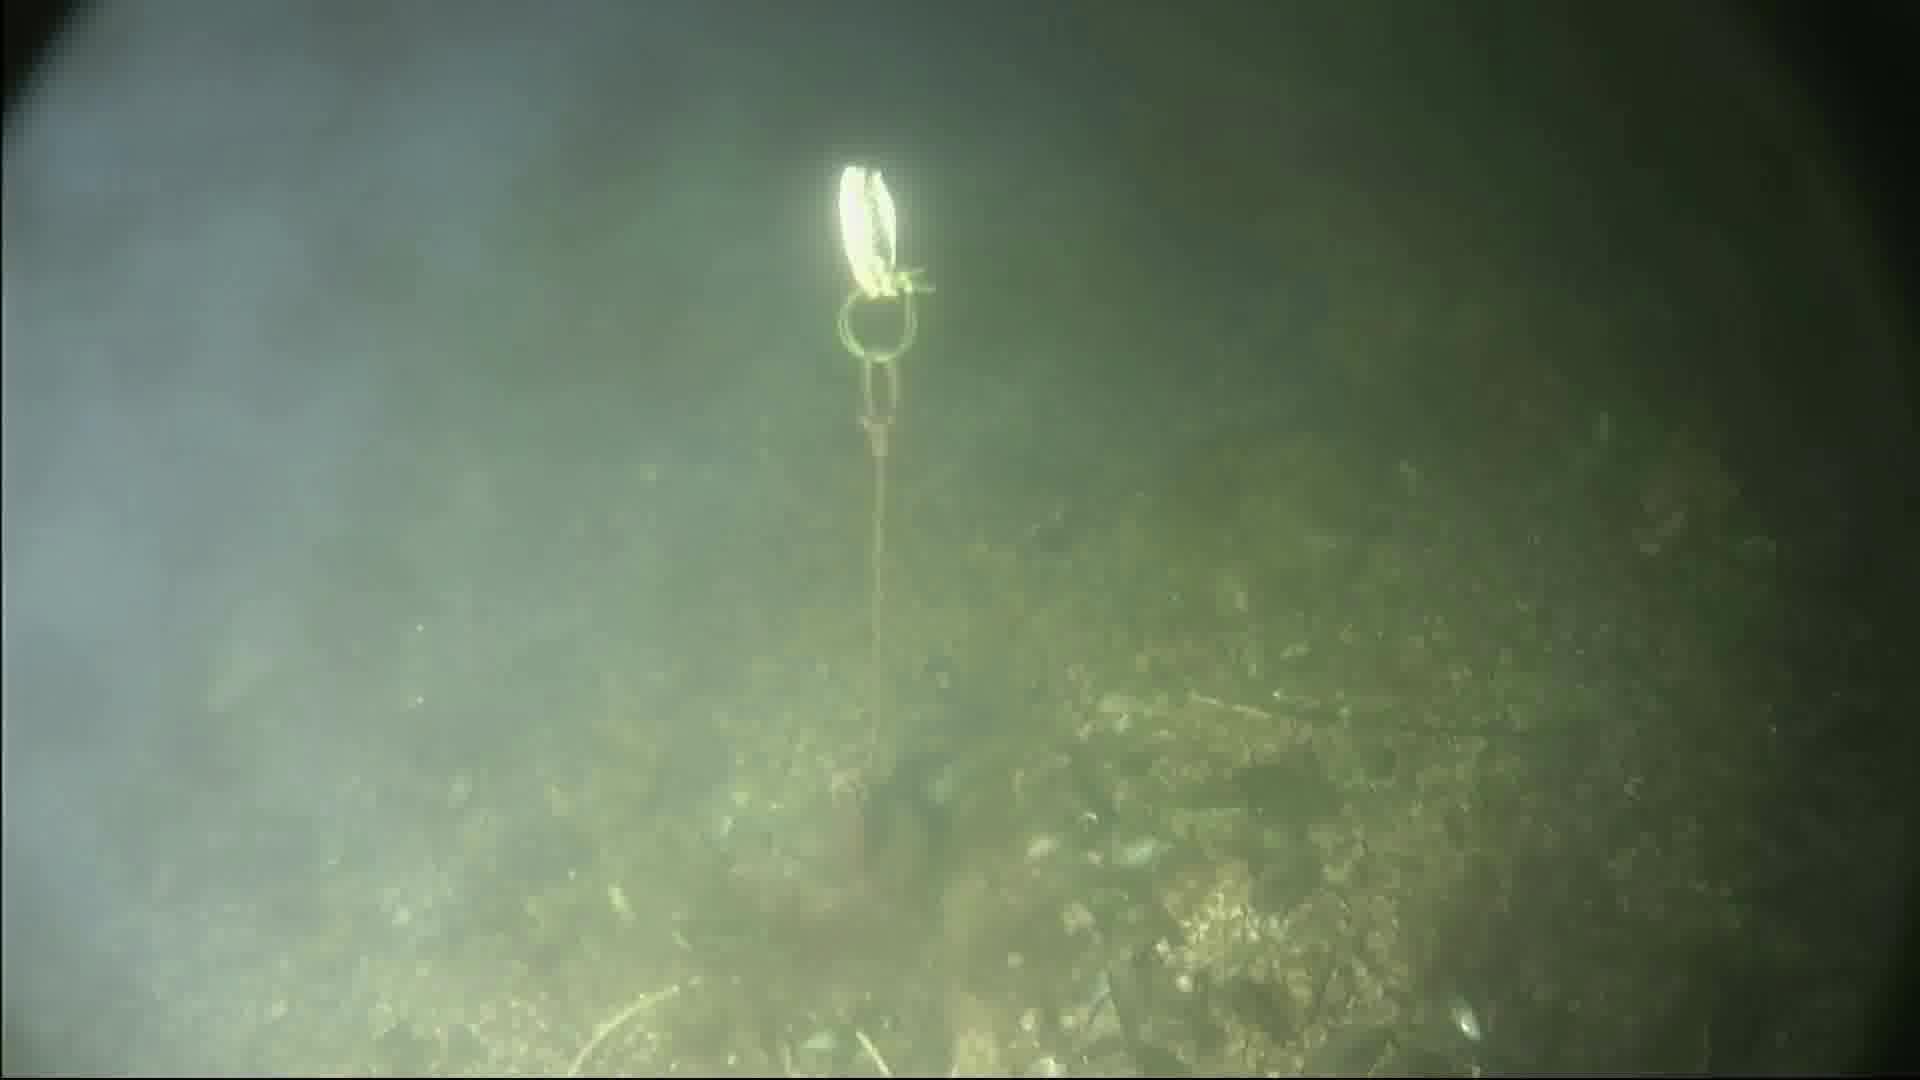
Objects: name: fish